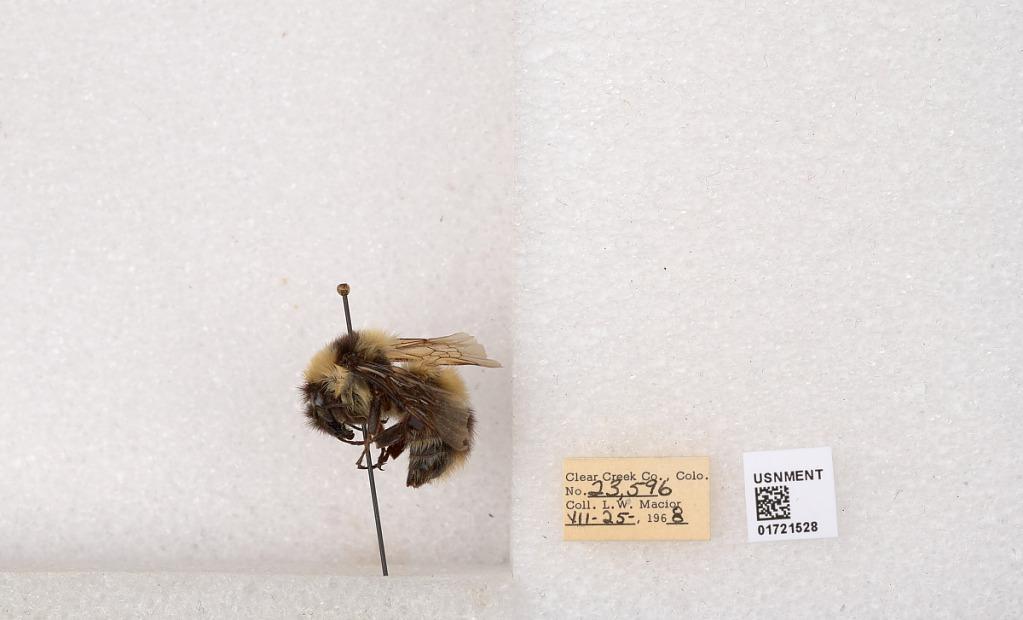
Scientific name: Bombus kirbyellus
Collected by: L. Macior
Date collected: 1968-7-25
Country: United States
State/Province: Colorado
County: Clear Creek
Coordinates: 39.6891, -105.644